Taiga

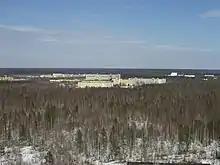
Plesetsk Cosmodrome is situated in the taiga

Two lines of evidence support the thesis that fire has always been an integral factor in the boreal forest: (1) direct, eye-witness accounts and forest-fire statistics, and (2) indirect, circumstantial evidence based on the effects of fire, as well as on persisting indicators. The patchwork mosaic of forest stands in the boreal forest, typically with abrupt, irregular boundaries circumscribing homogenous stands, is indirect but compelling testimony to the role of fire in shaping the forest. The fact is that most boreal forest stands are less than 100 years old, and only in the rather few areas that have escaped burning are there stands of white spruce older than 250 years.